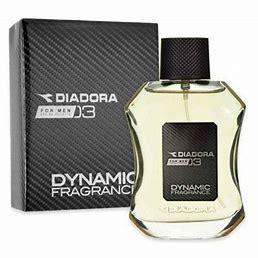
Brand: Diadora
Model: 100